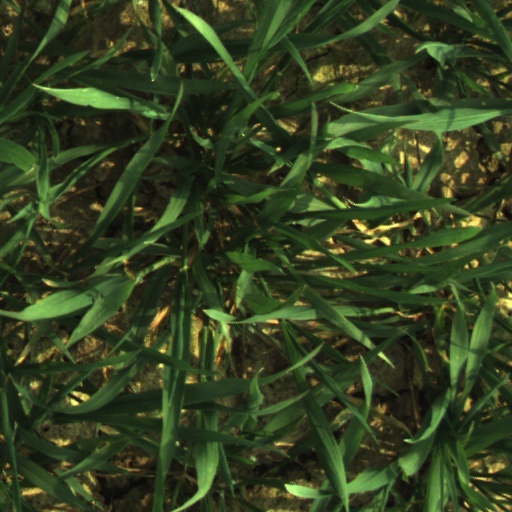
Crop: wheat